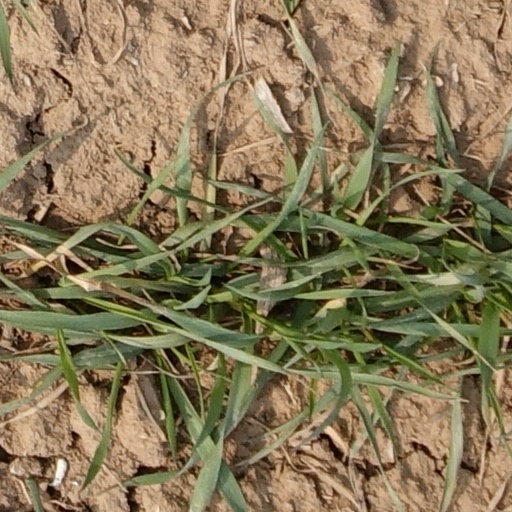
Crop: wheat